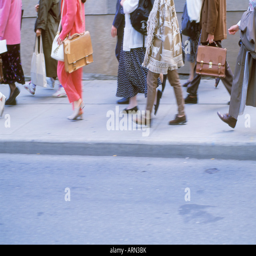
business people walking on the sidewalk